Valerius de Saedeleer

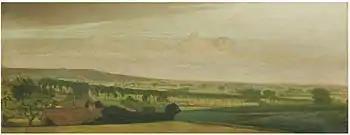
A panoramic view of Tiegem

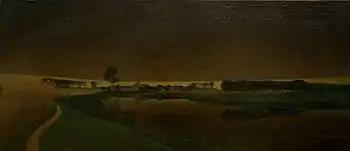
Thunderstorm over Sint-Martens-Latem

In 1898 de Saedeleer moved back to Sint-Martens-Latem. There he formed part of the first artist colony of the village, together with Gustave van de Woestijne (the brother of Karel van de Woestijne) and George Minne. This group of artists were later referred to as the first School of Latem. The first School of Latem comprised mainly artists who had moved to the countryside in search of a close contact with the soil, to discover a primitive world untainted by modern civilization. There they hoped to find values such as integrity, spontaneity and simplicity. In their quest for that purity they re-examined the art of the old masters. They were influenced by the symbolism that sought to imbue reality with values. They were also inspired by a Christian worldview bordering on the mystical. The painters moved away from the then popular luminism of Emile Claus and his followers and turned towards a more sombre, sober palet, with influences of late Medieval Flemish painting. Around 1905 other artists would move to Sint-Martens-Latem. These artists, the most notable of whom included Constant Permeke, Albert Servaes and Gustave de Smet, are referred to as the second School of Latem. They started out as impressionists but would develop towards an expressionist idiom in reaction to their experiences in World War I.